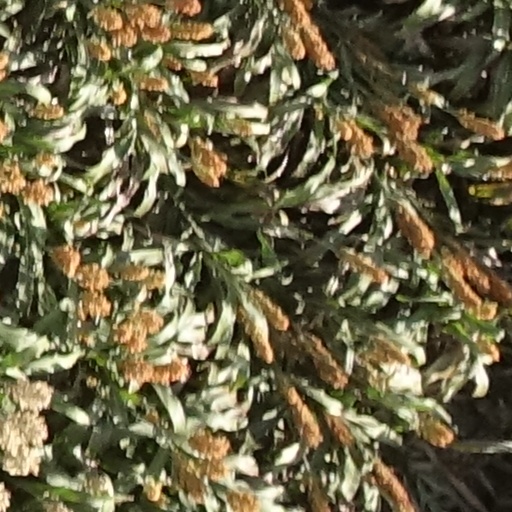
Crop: sorghum